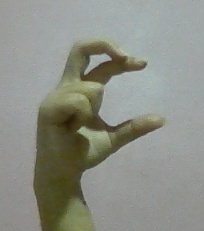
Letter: thal